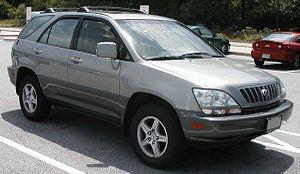
Le Lexus RX est un SUV de la marque de luxe Lexus vendu depuis 1998 en Amérique du Nord. Ce modèle est en fait un Toyota Harrier, vendu au Japon, rebadgé. Ce véhicule est le fer de lance de l'expansion de la marque appartenant au géant Toyota, avec notamment sa version hybride qui a fait de lui le premier SUV hybride au monde.